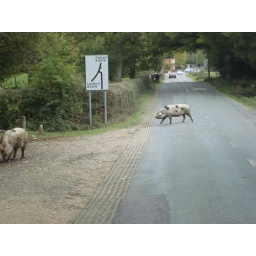
pigs and cows (can you see them) on the road ... completely normal in the New Forest